Mutual Life Building (Seattle)

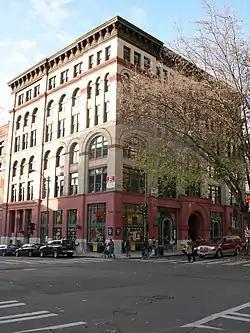
The building's exterior, 2007

The Mutual Life Building, originally known as the Yesler Building, is an historic office building located in Seattle's Pioneer Square neighborhood that anchors the West side of the square. The building sits on one of the most historic sites in the city; the original location of Henry Yesler's cookhouse that served his sawmill in the early 1850s and was one of Seattle's first community gathering spaces. It was also the site of the first sermon delivered and first lawsuit tried in King County. By the late 1880s Yesler had replaced the old shanties with several substantial brick buildings including the grand Yesler-Leary Building, which would all be destroyed by the Great Seattle Fire in 1889. The realignment of First Avenue to reconcile Seattle's clashing street grids immediately after the fire would split Yesler's corner into two pieces; the severed eastern corner would become part of Pioneer Square park, and on the western lot Yesler would begin construction of his eponymous block in 1890 to house the First National Bank, which had previously been located in the Yesler-Leary Building. Portland brewer Louis Feurer began construction of a conjoined building to the west of Yesler's at the same time. Progress of both would be stunted and the original plans of architect Elmer H. Fisher were dropped by the time construction resumed in 1892. It would take 4 phases and 4 different architects before the building reached its final form in 1905. The Mutual Life Insurance Company of New York only owned the building from 1896 to 1909, but it would retain their name even after the company moved out in 1916.